Caproni CH.1

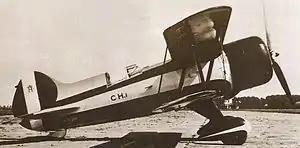

The Caproni CH.1 was a single-seat biplane fighter, a single example of which was produced as a prototype in Italy in 1935.